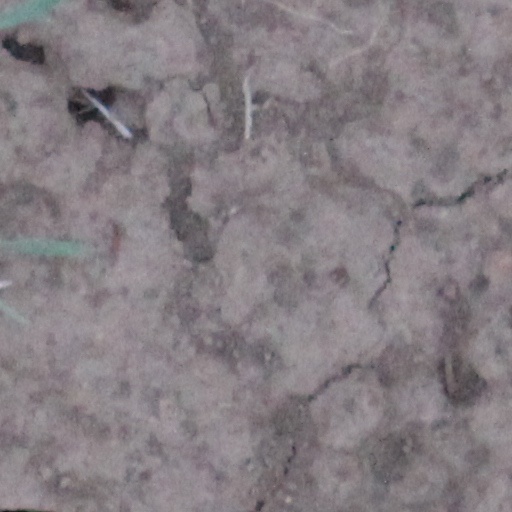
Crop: wheat